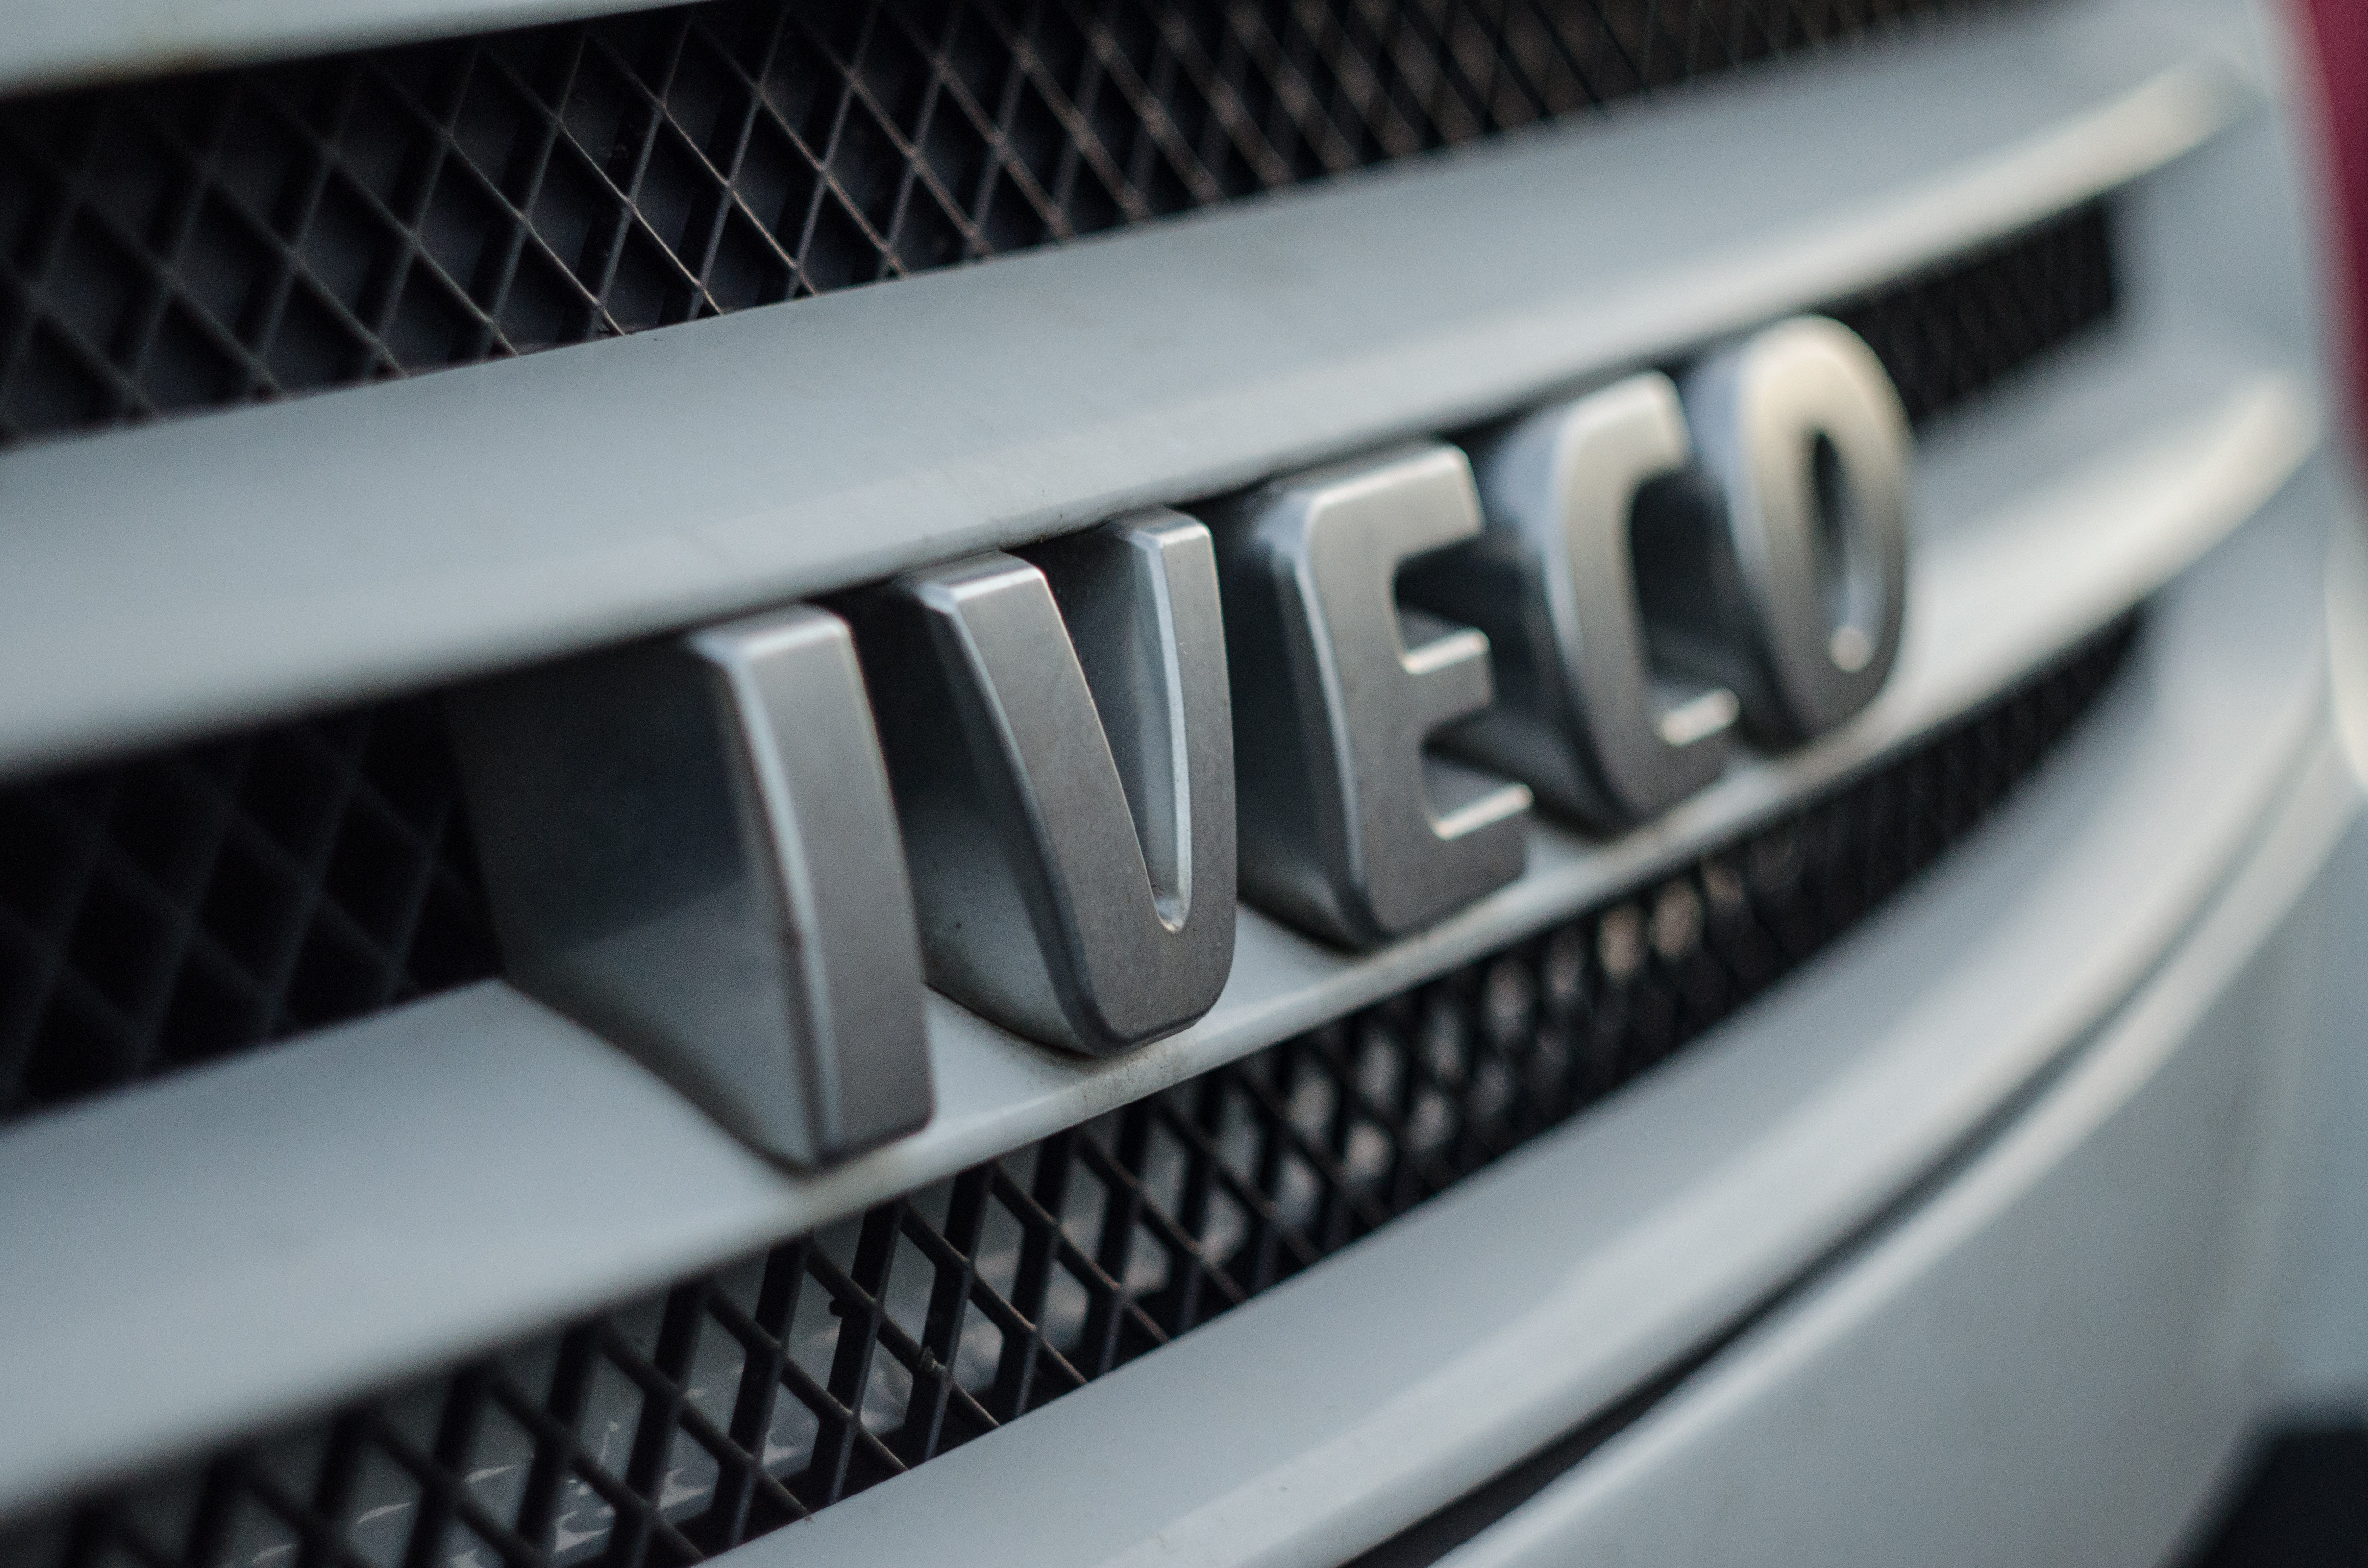
car, wheel, truck, vehicle, machine, grille, sports car, bumper, supercar, logo, rim, radiator, iveco, land vehicle, automobile make, automotive exterior, automotive design, vehicle registration plate, family car, executive car